Dense irregular connective tissue

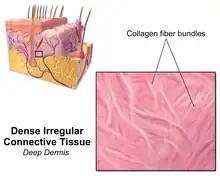
Illustration of dense irregular connective tissue (deep dermis)

Dense irregular connective tissue has fibers that are not arranged in parallel bundles as in dense regular connective tissue.